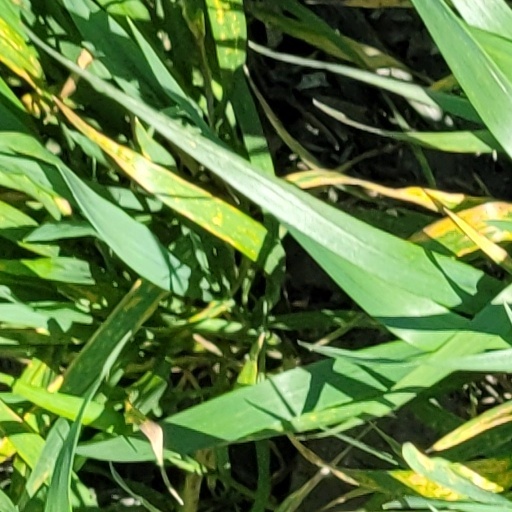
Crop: wheat